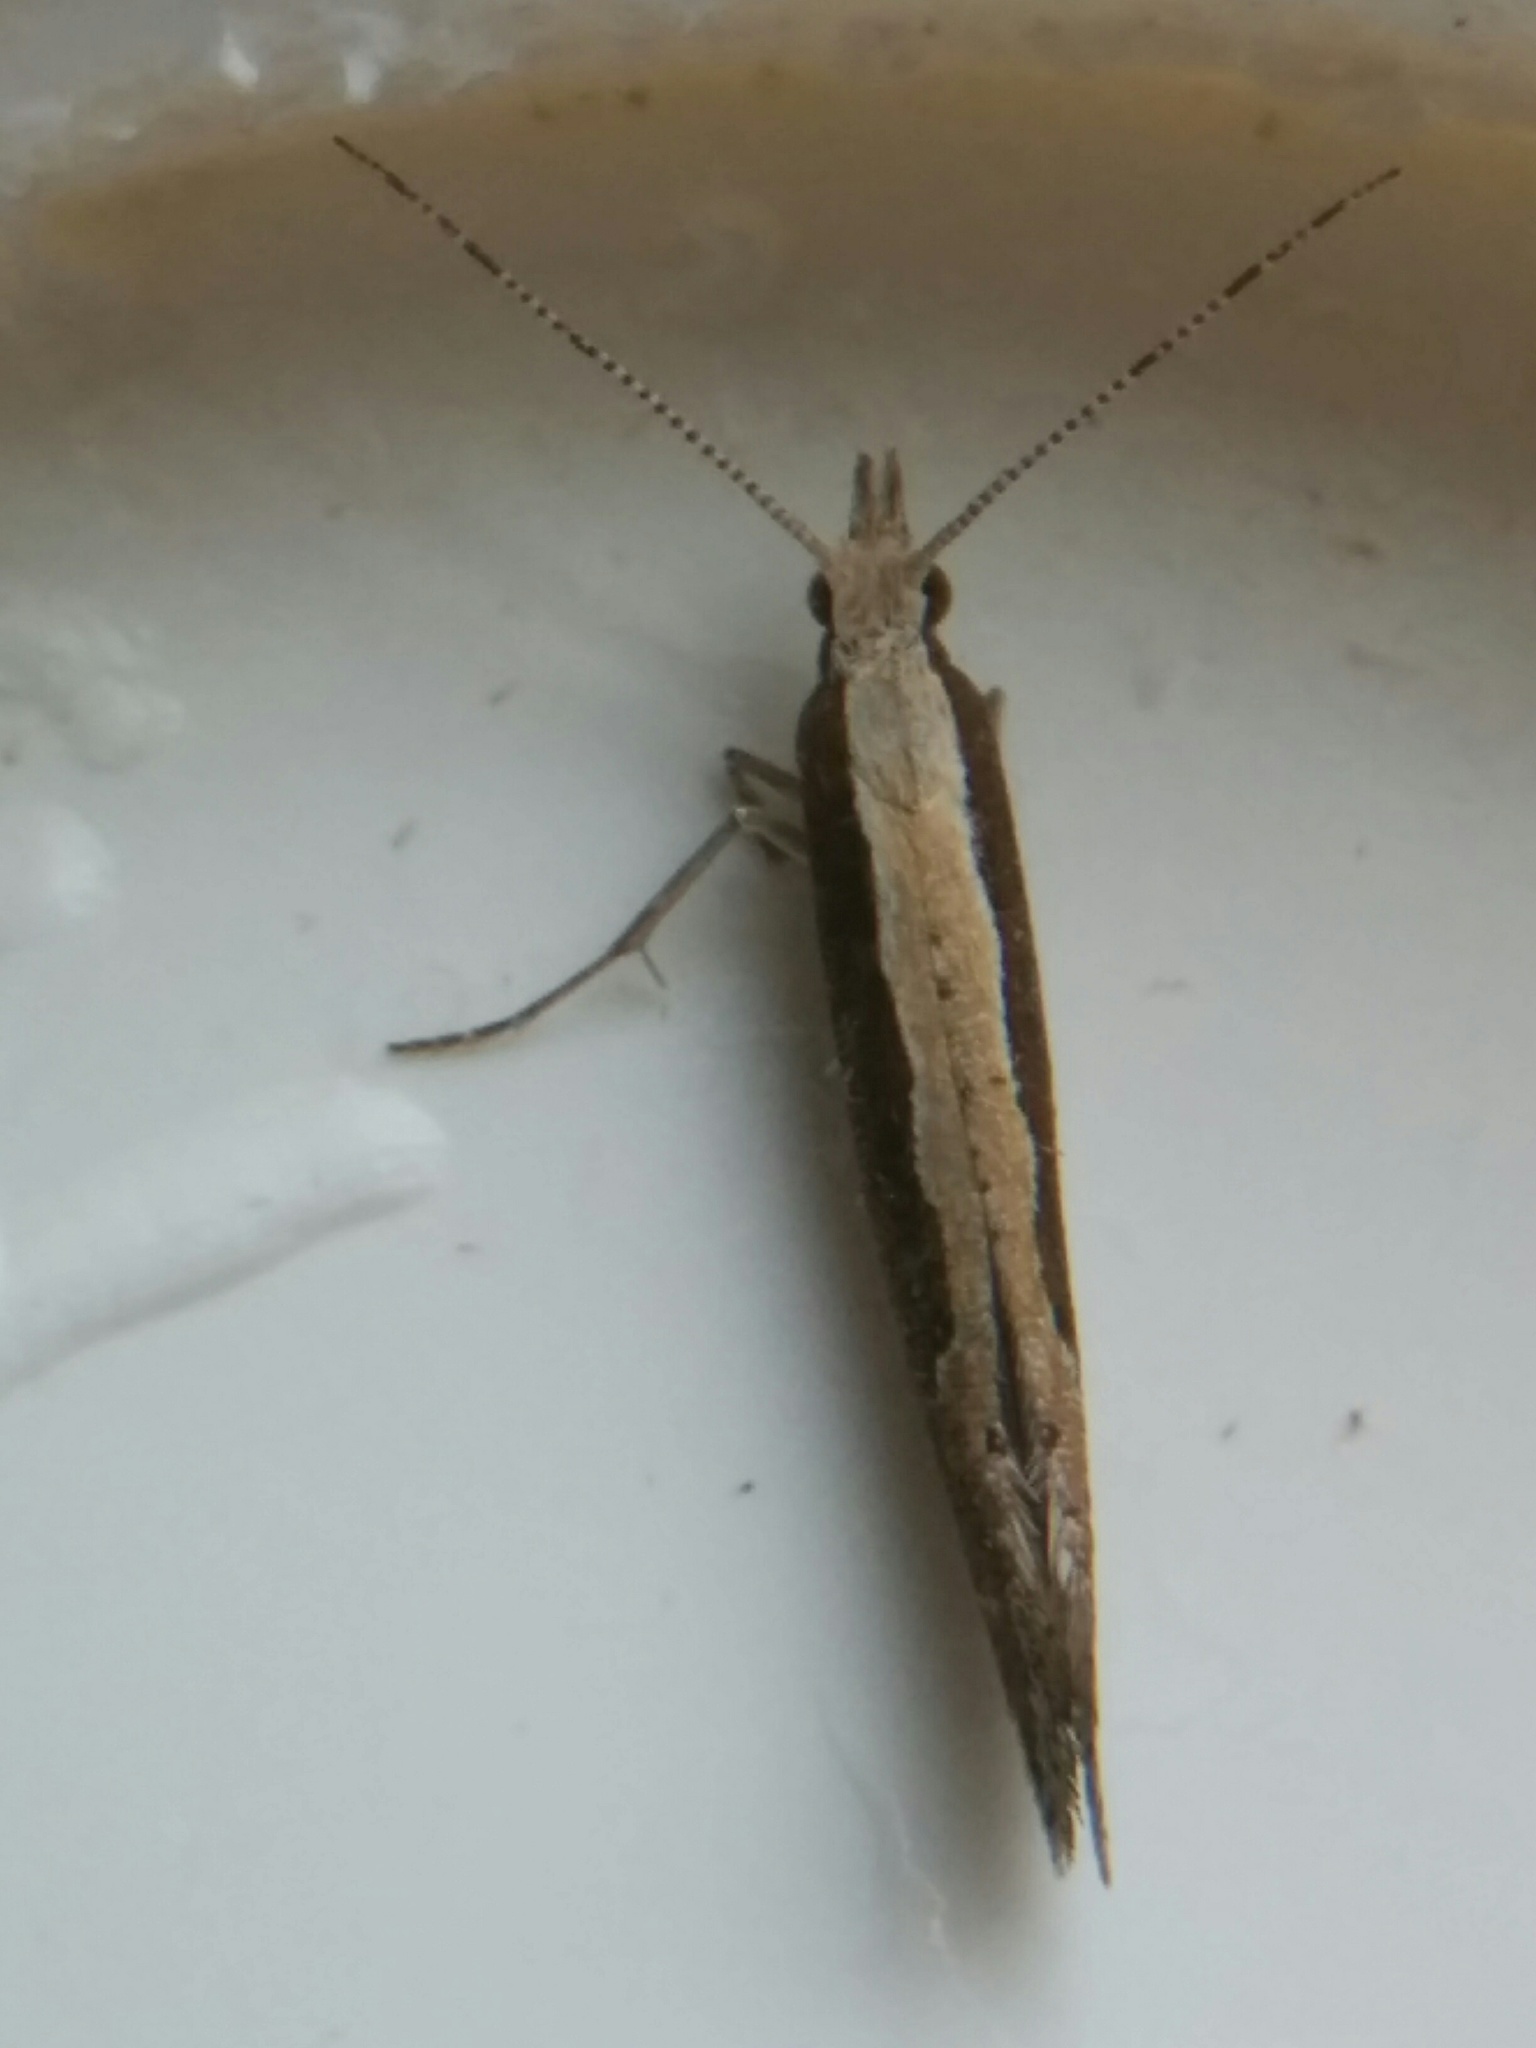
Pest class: diamondback_moth